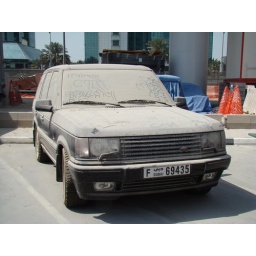
Overhead construction workers are building The Metro. This car was absolutley covered in dust.